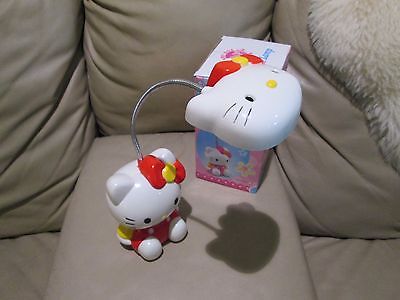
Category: lamp